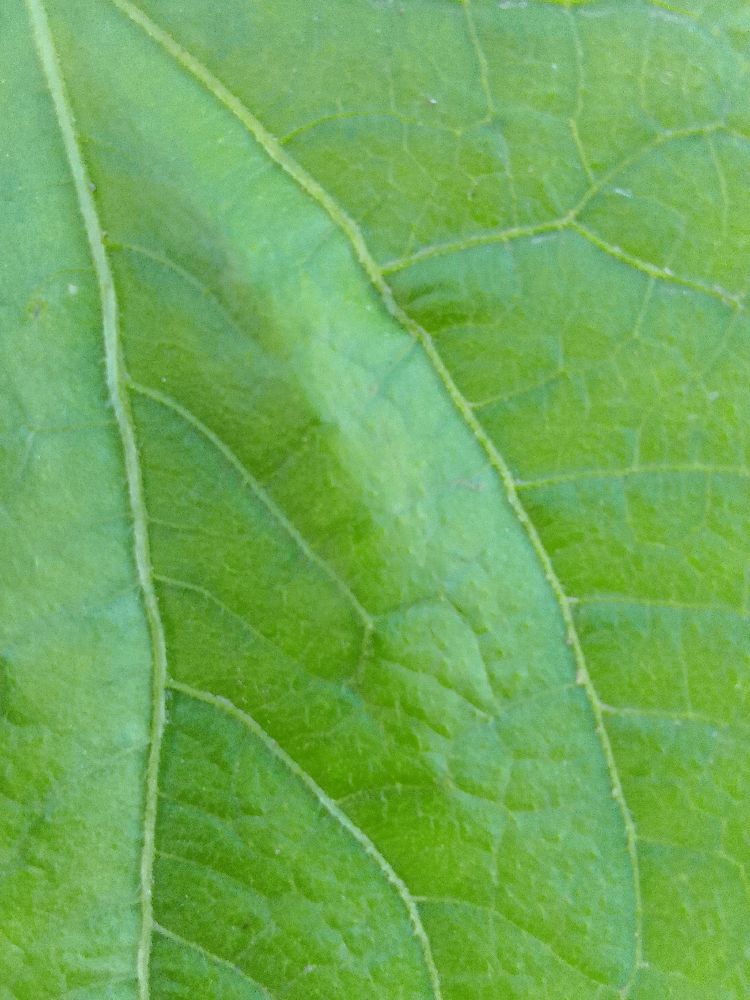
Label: healthy